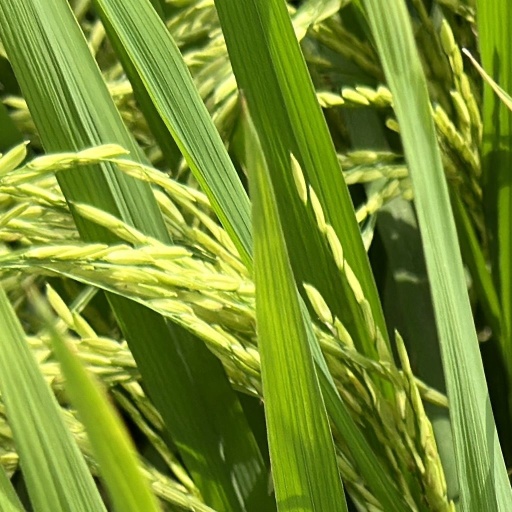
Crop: rice